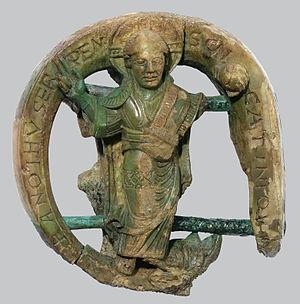
La liste des biens classés de la Communauté flamande de Belgique est une liste de biens culturels mobiliers classés situés Région flamande.
Adelbert Van de Walle, est un architecte belge et historien de l'art, qui fut professeur en histoire de l’art et archéologie à l’Université de Gand.